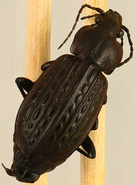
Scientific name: Carabus maeander maeander
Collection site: Chase Lake National Wildlife Refuge NEON (WOOD), plot WOOD_028